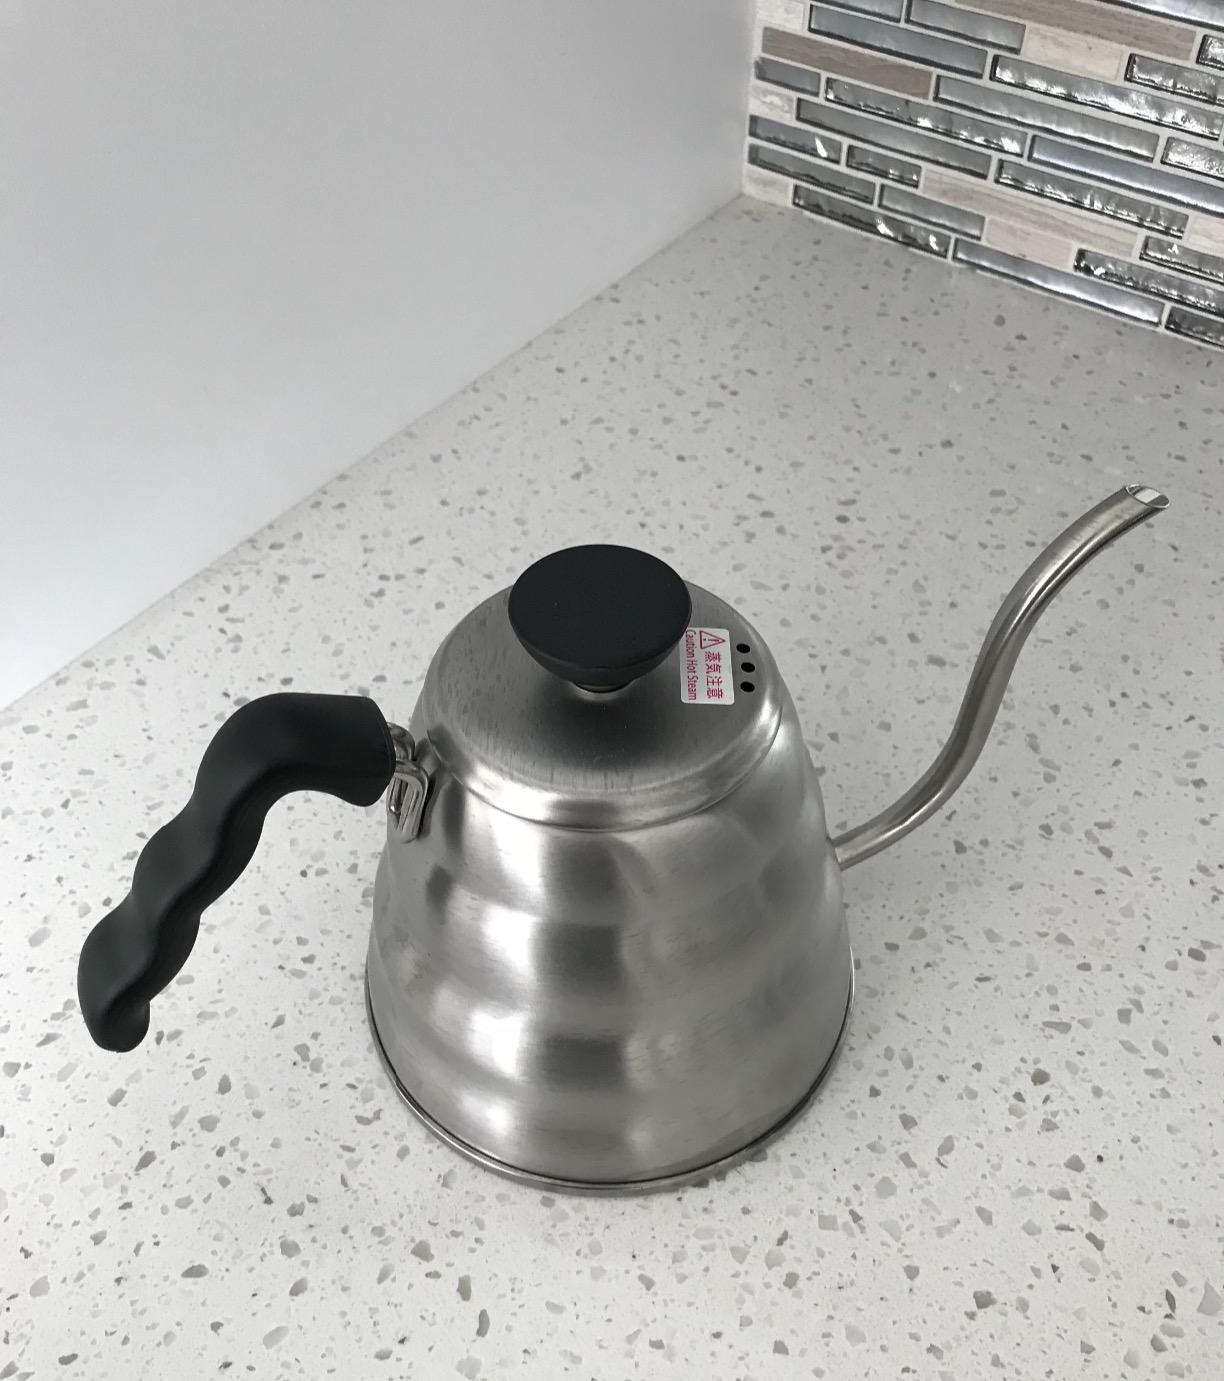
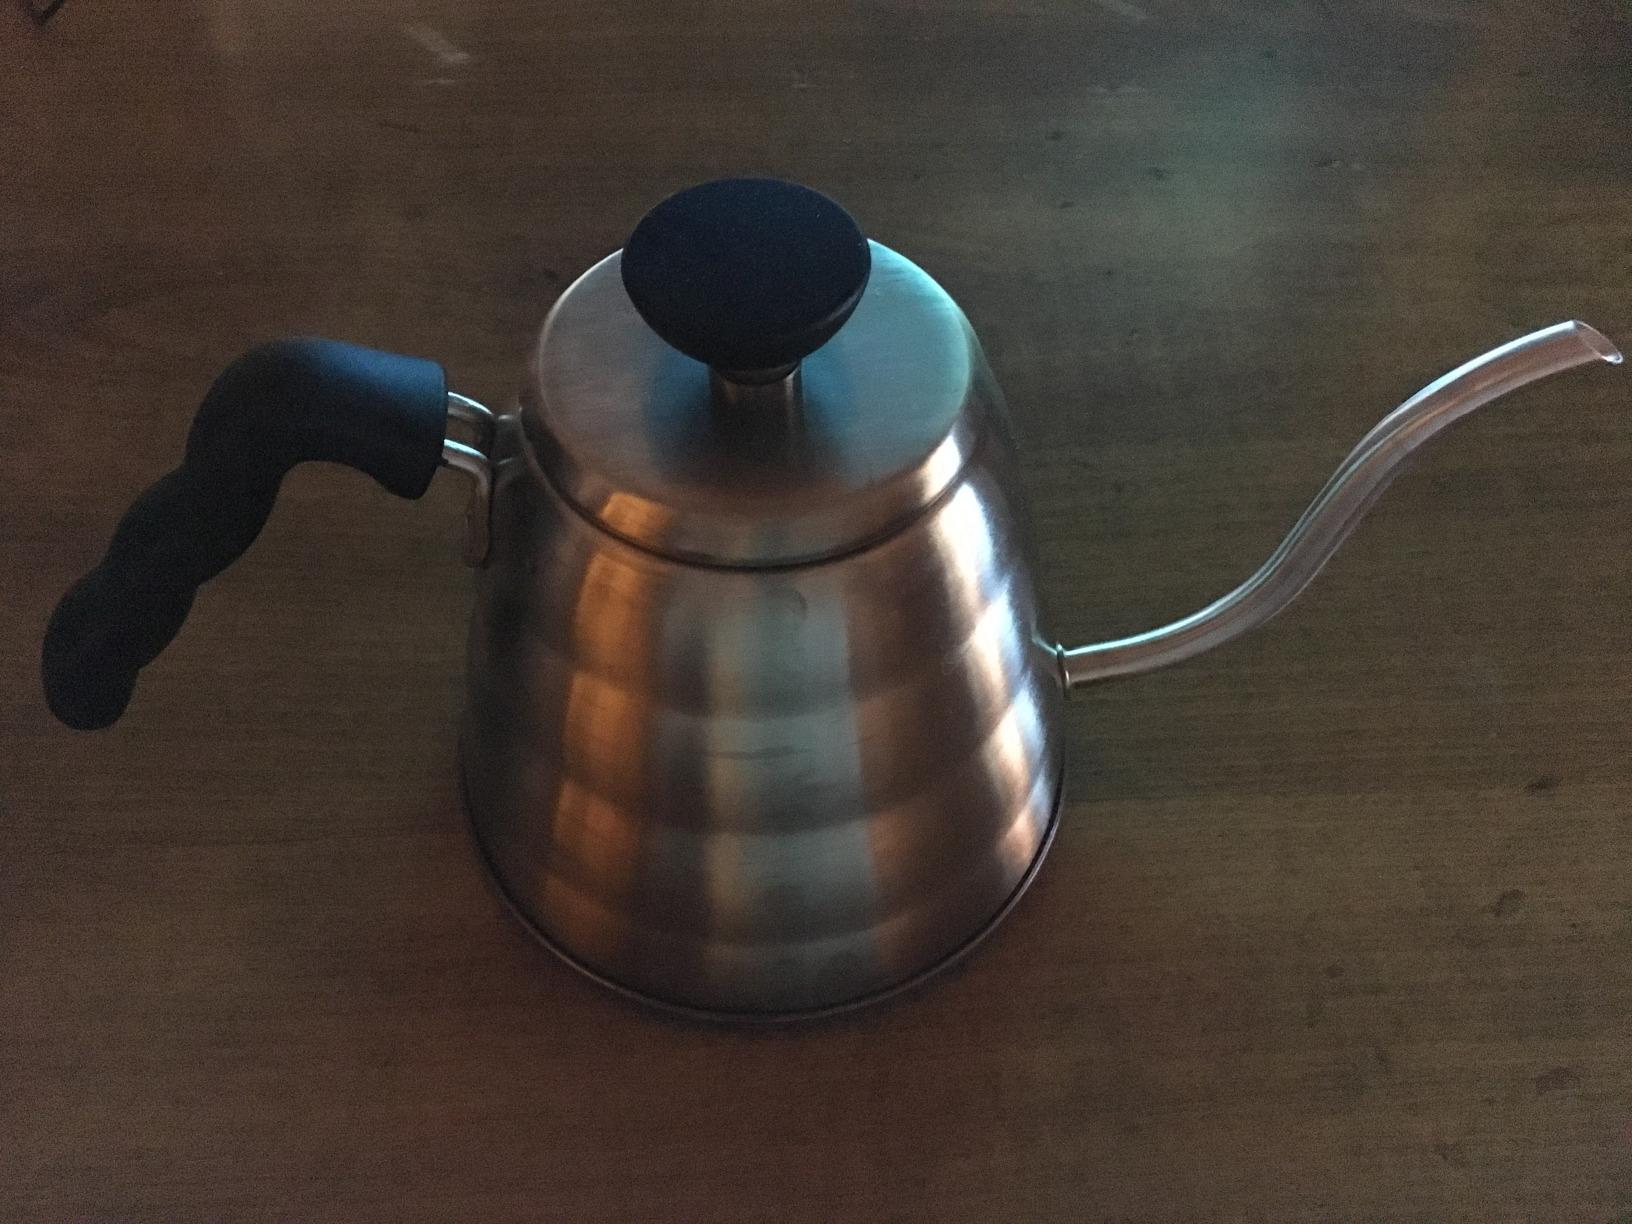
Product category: items_kettle
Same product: yes